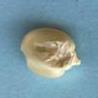
Maize quality: Bad